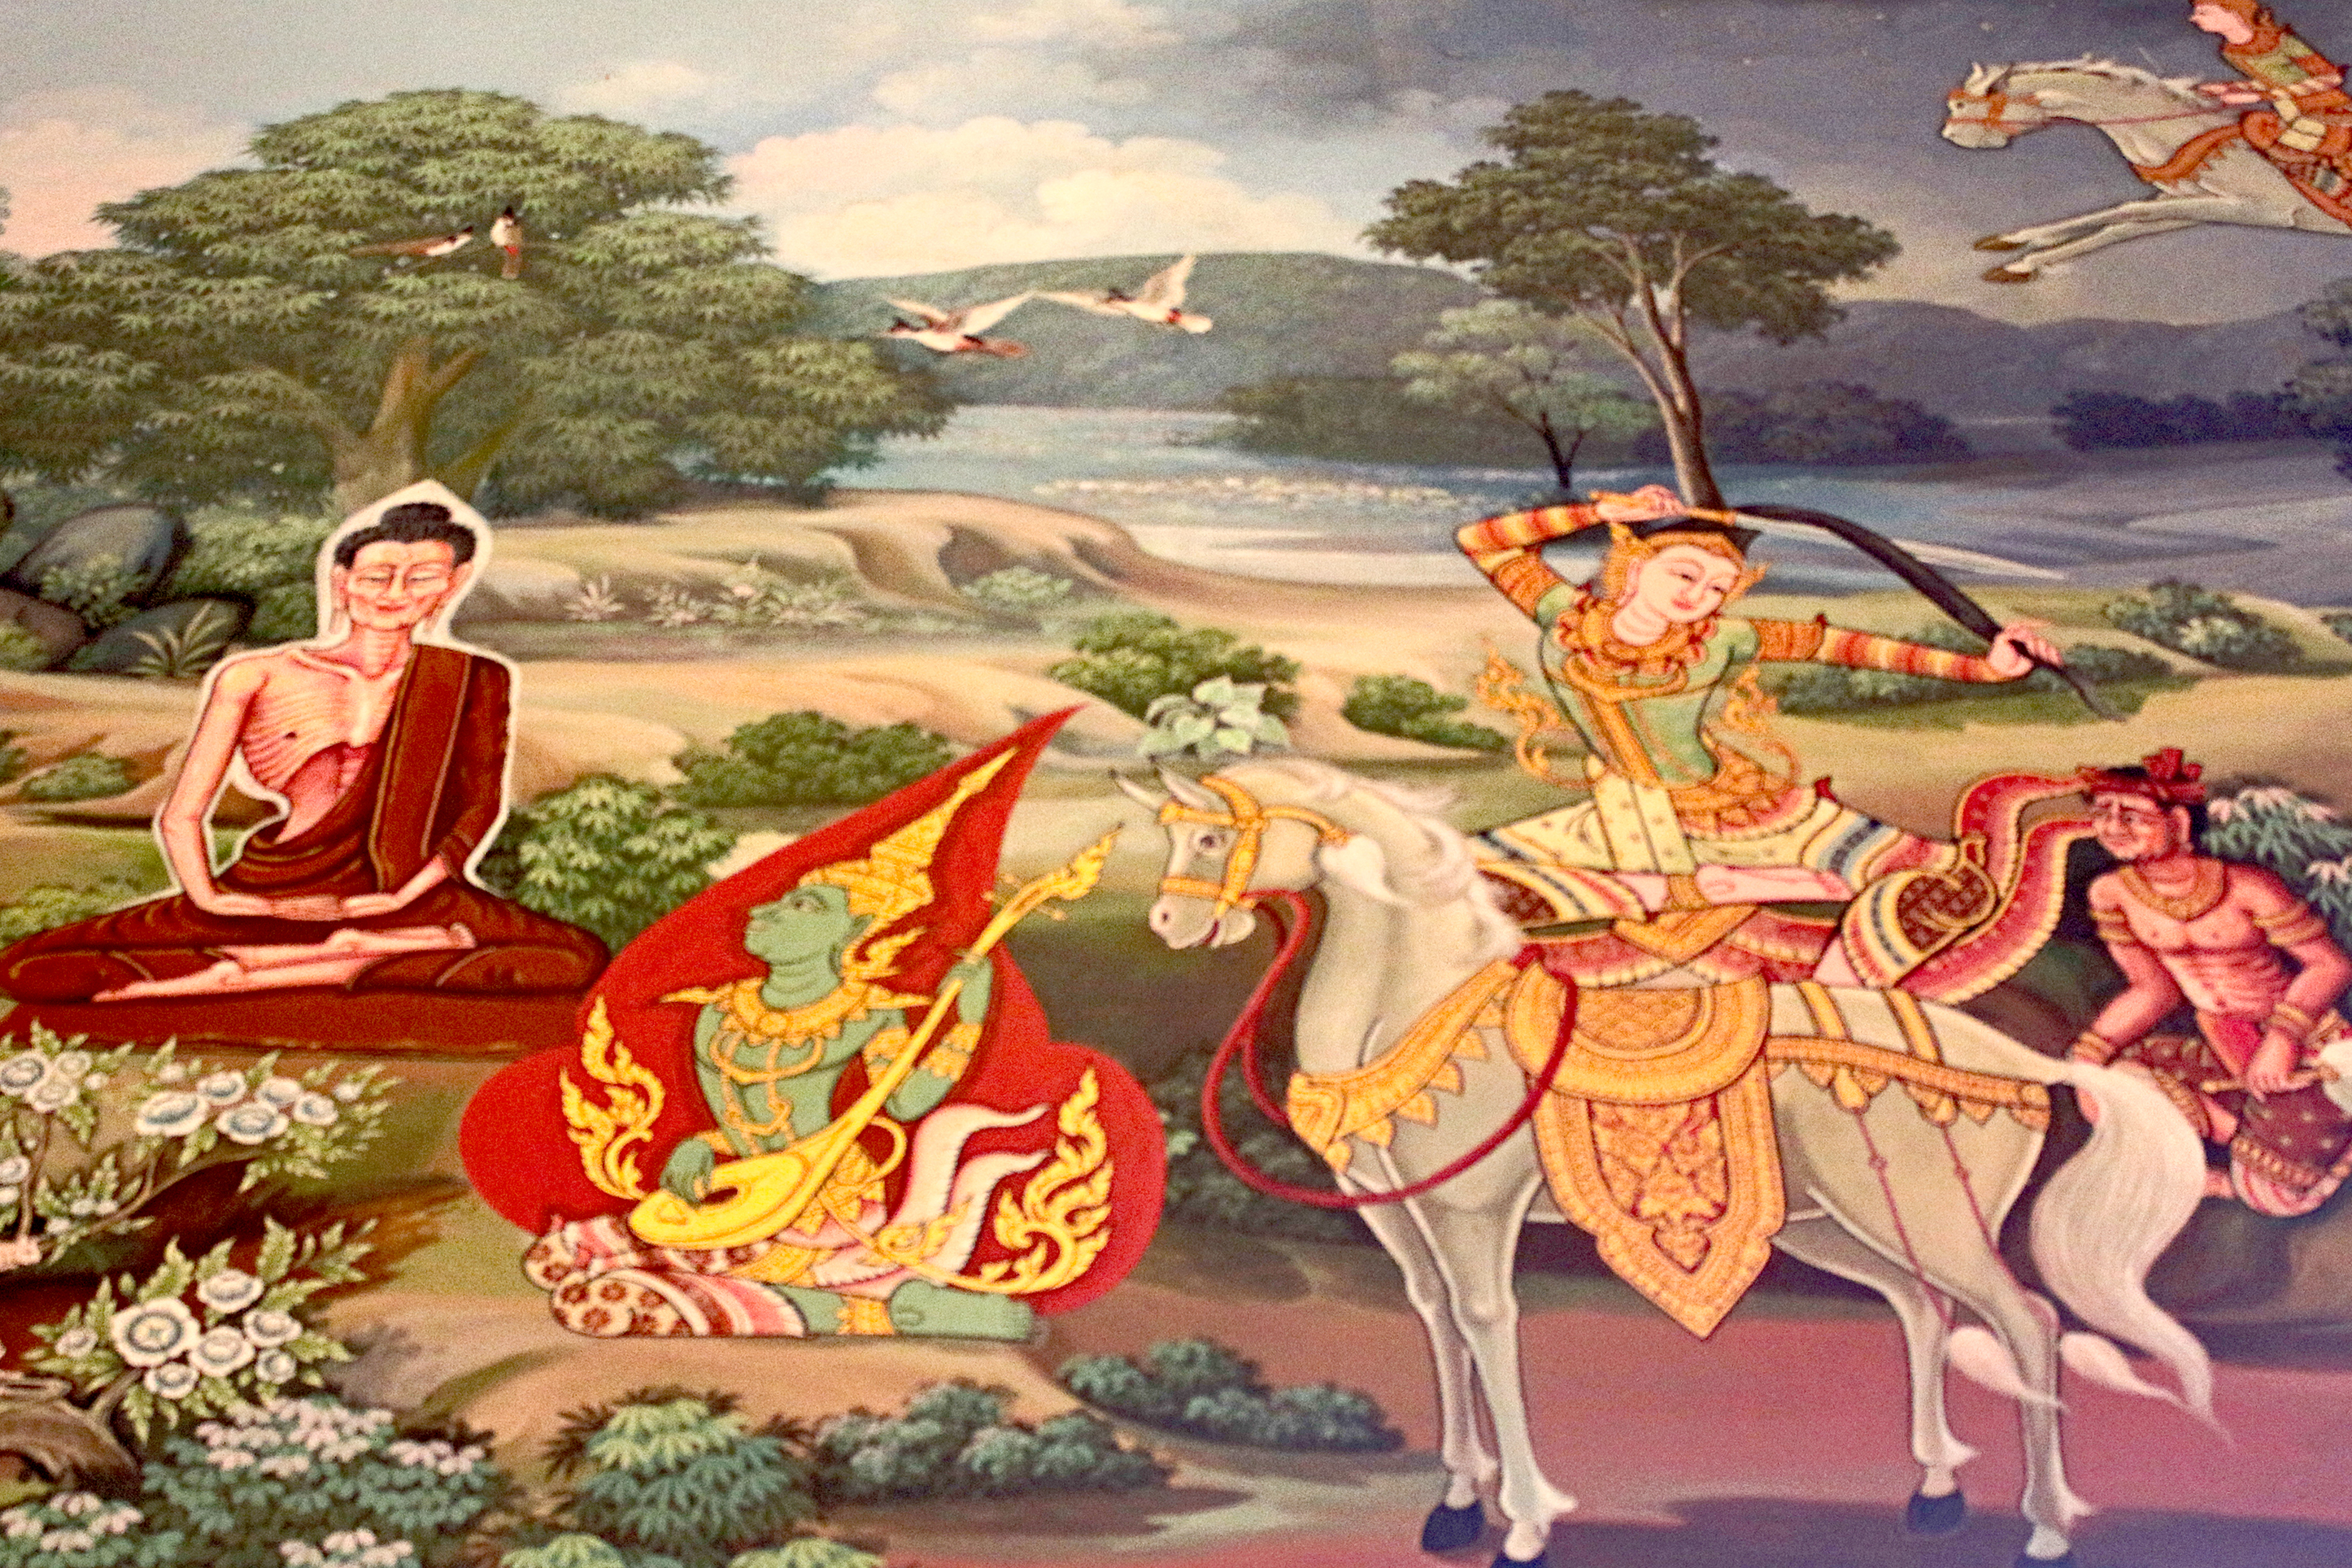
design, background, art, temple, wall, thailand, old, detail, style, religion, paint, thai, ancient, asian, traditional, texture, antique, decoration, culture, pattern, image, asia, travel, architecture, wat, building, history, vintage, abstract, buddhism, painting, mythology